The Widow Couderc

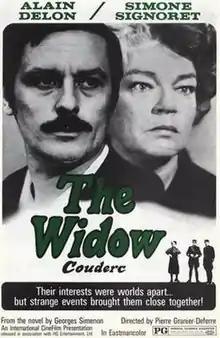

The Widow Couderc is a 1971 French drama film based on the 1942 novel of the same name by Georges Simenon.